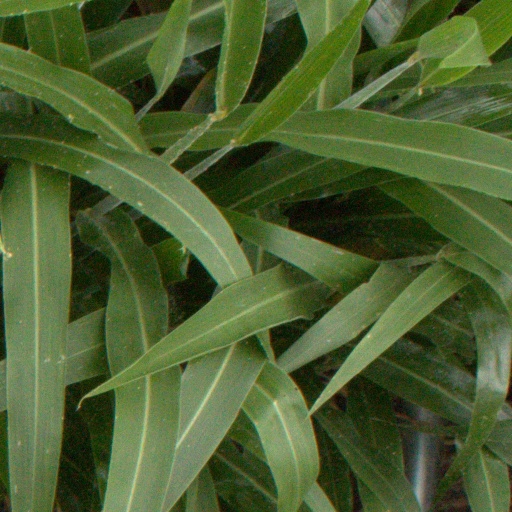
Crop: sorghum